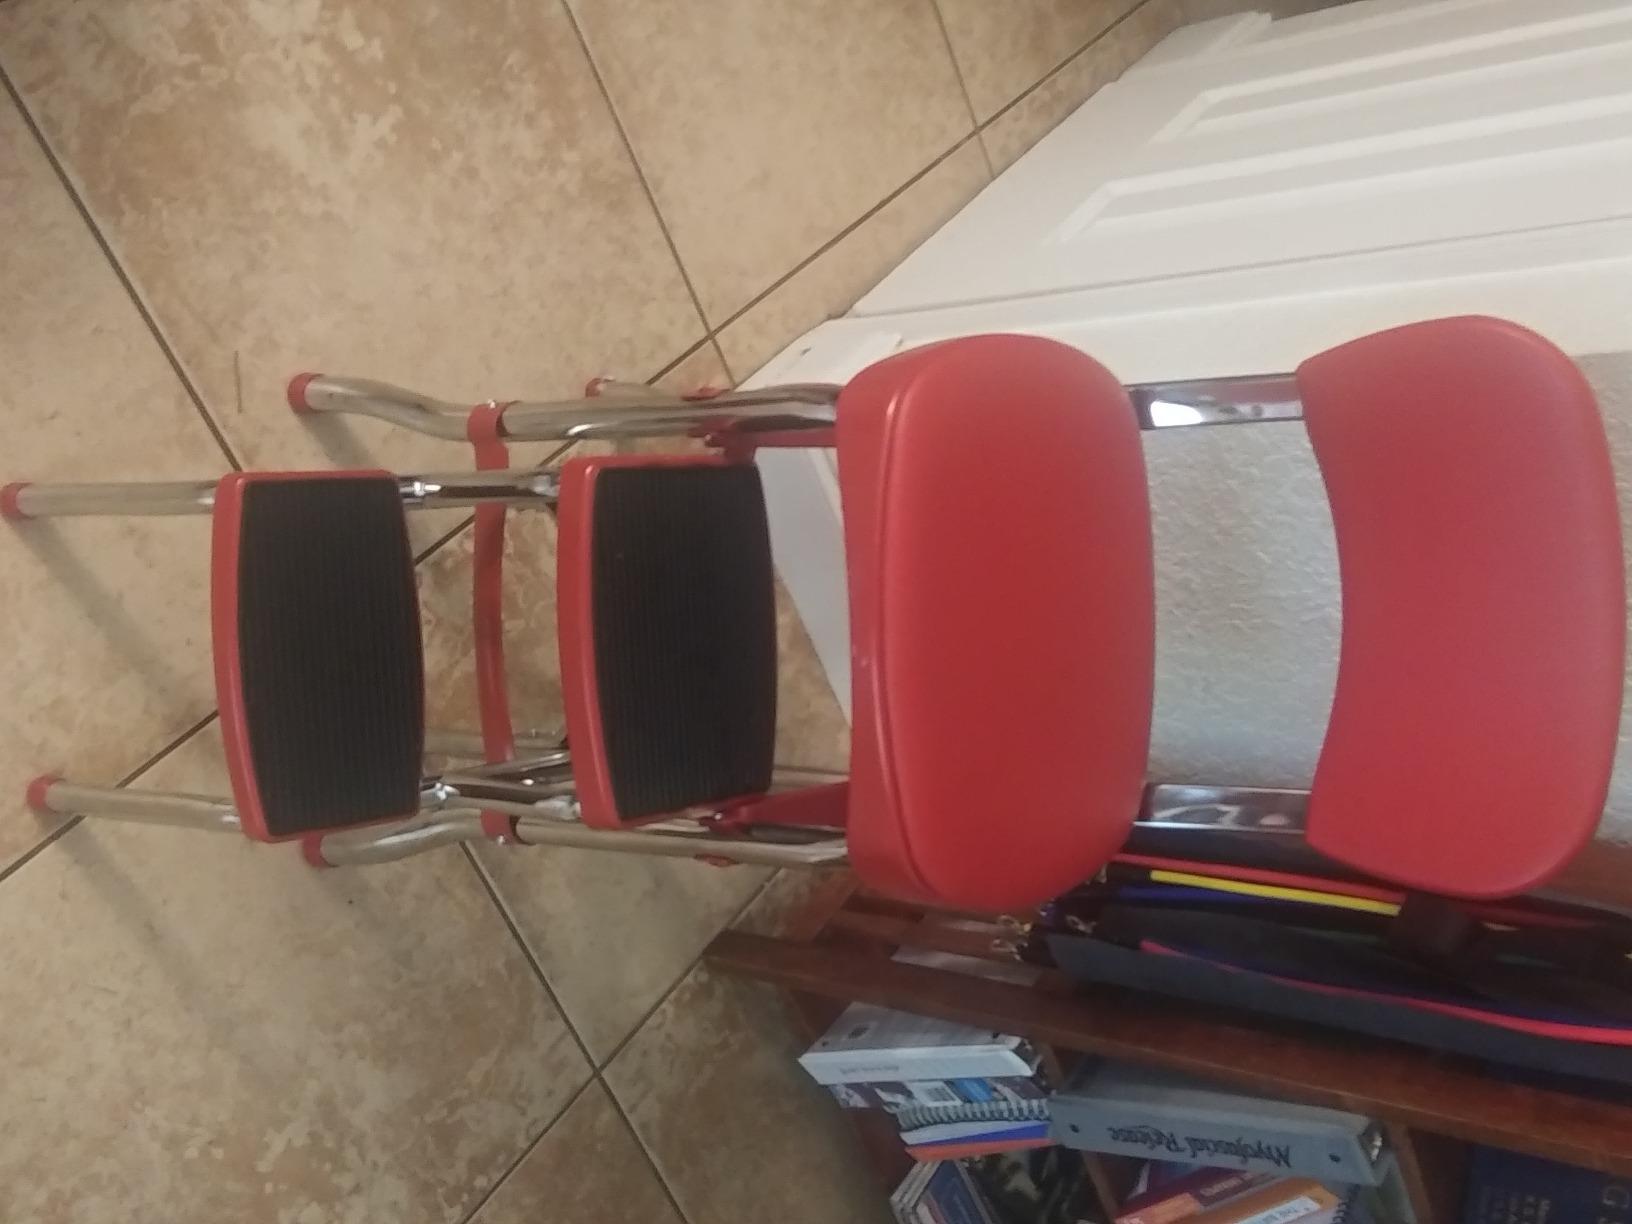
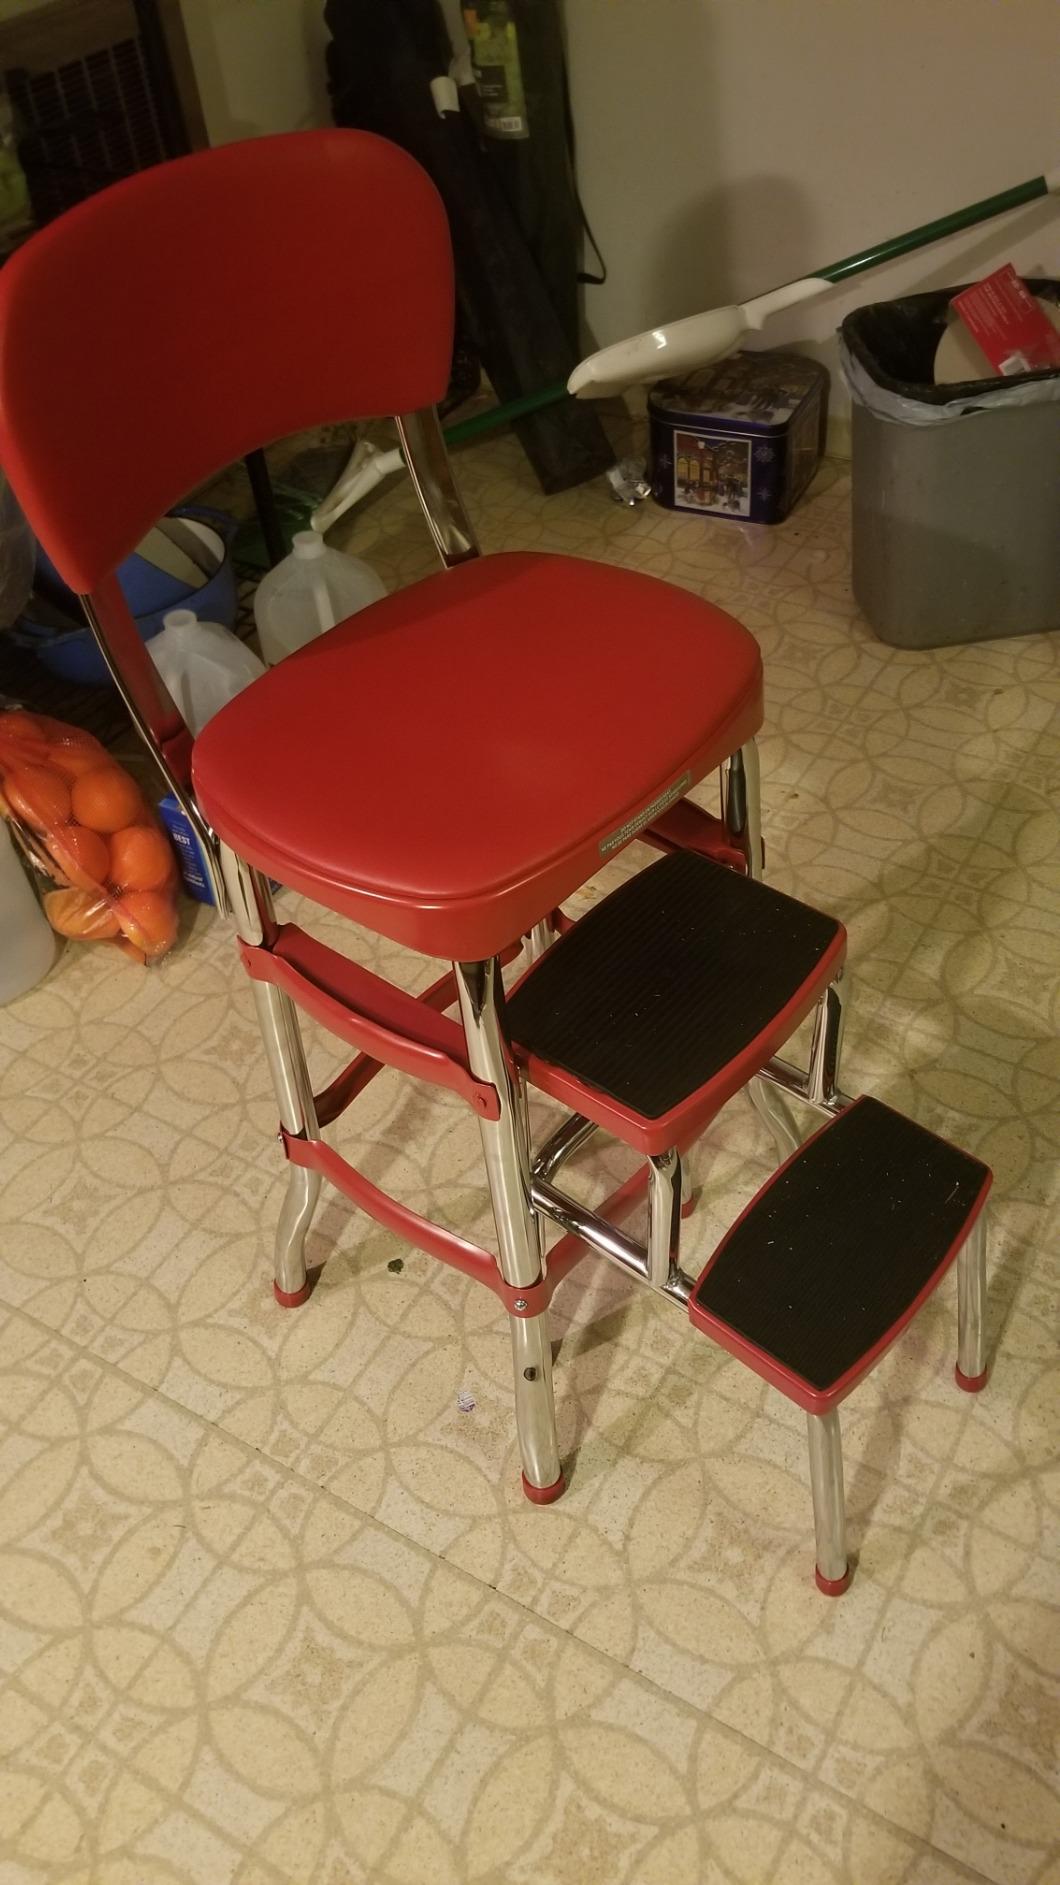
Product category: items_chair
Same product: yes